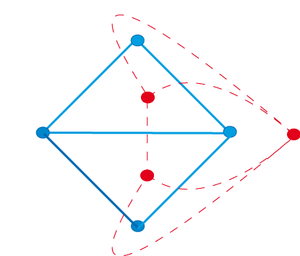
graphe bleu et son dual rouge
En théorie des graphes, le graphe dual d'un graphe plongé dans une surface est défini à l'aide des composantes de son complémentaire, lesquelles sont reliées entre elles par les arêtes du graphe de départ.